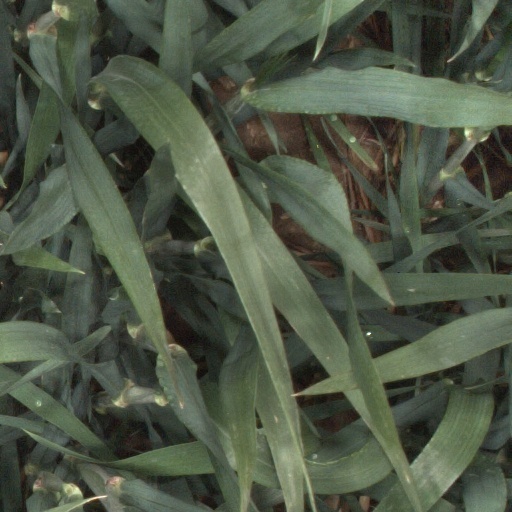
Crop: wheat